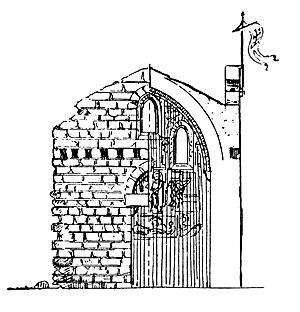
La chapelle royale de Pyrgá ou chapelle Sainte-Catherine est un ancien édifice religieux en bordure du village de Pyrgá, à Chypre, datant de l'époque des Lusignan, orné à l'intérieur de fresques de style italo-byzantines qui subsistent très partiellement, avec des légendes en vieux français.